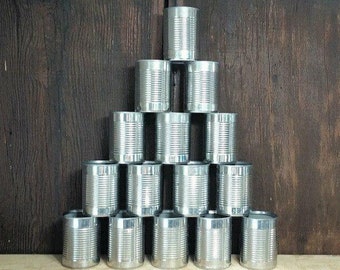
Label: metal